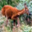
Label: deer